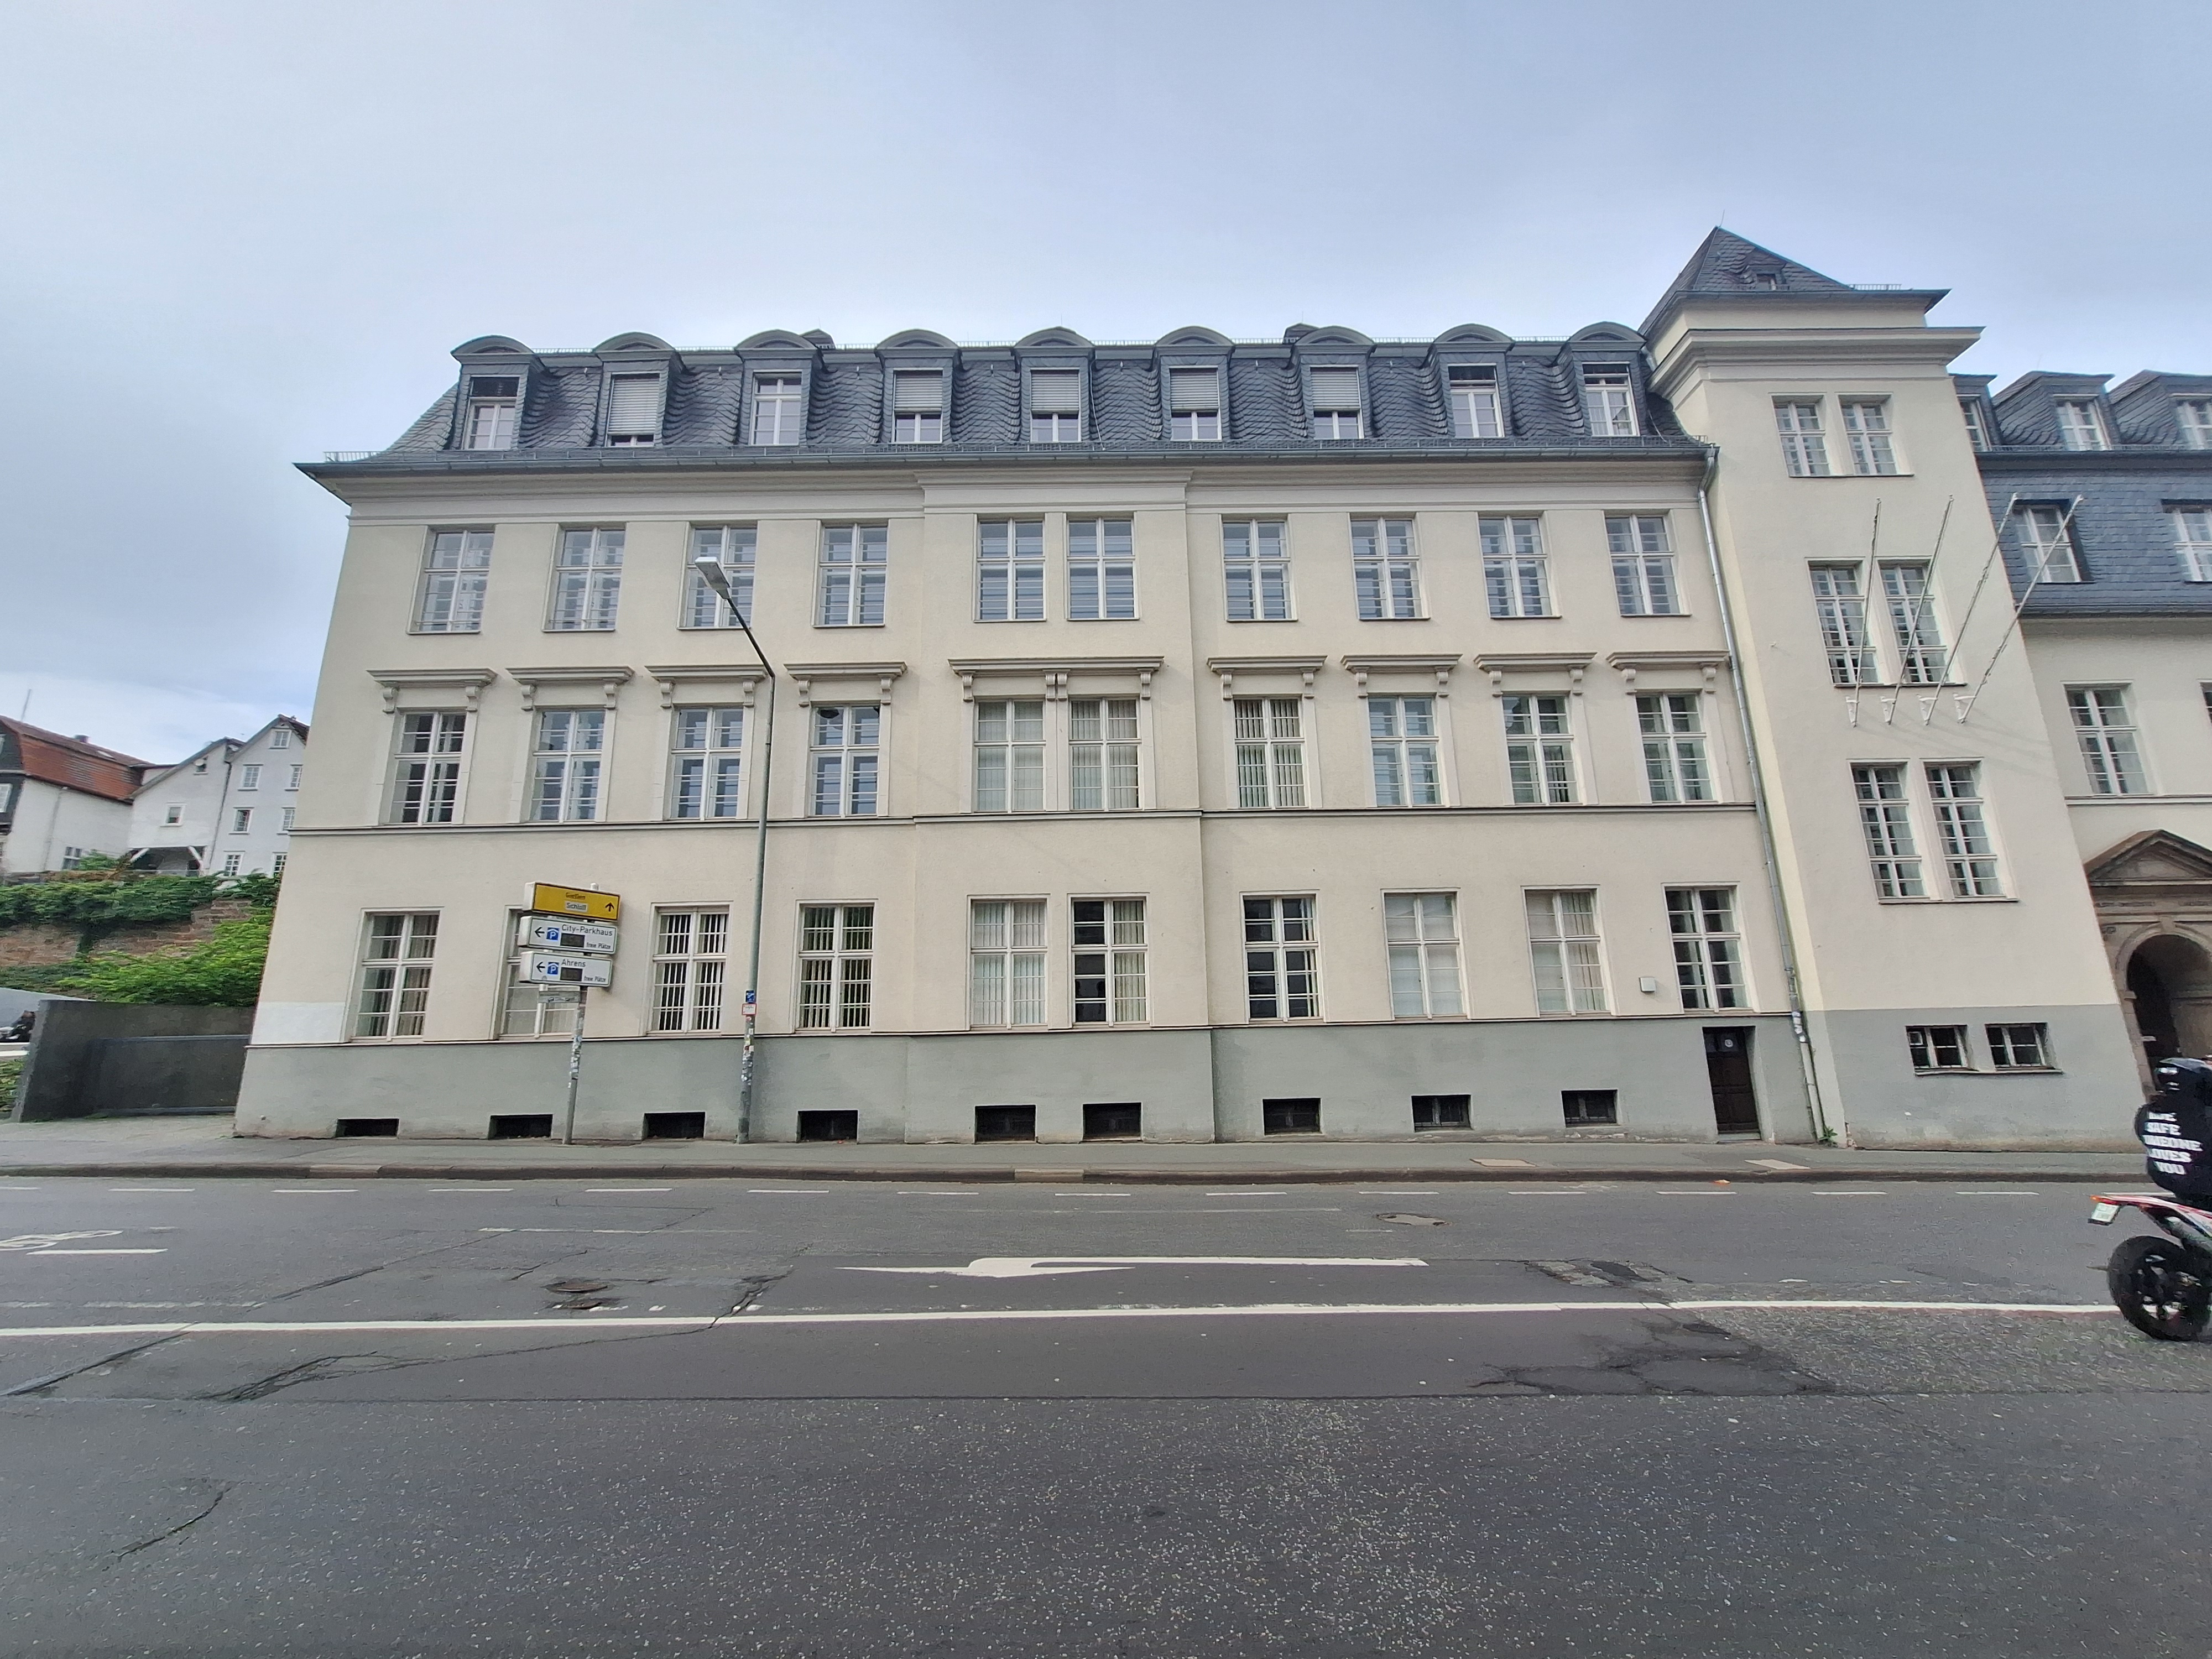
Building: Universitätsstraße 7